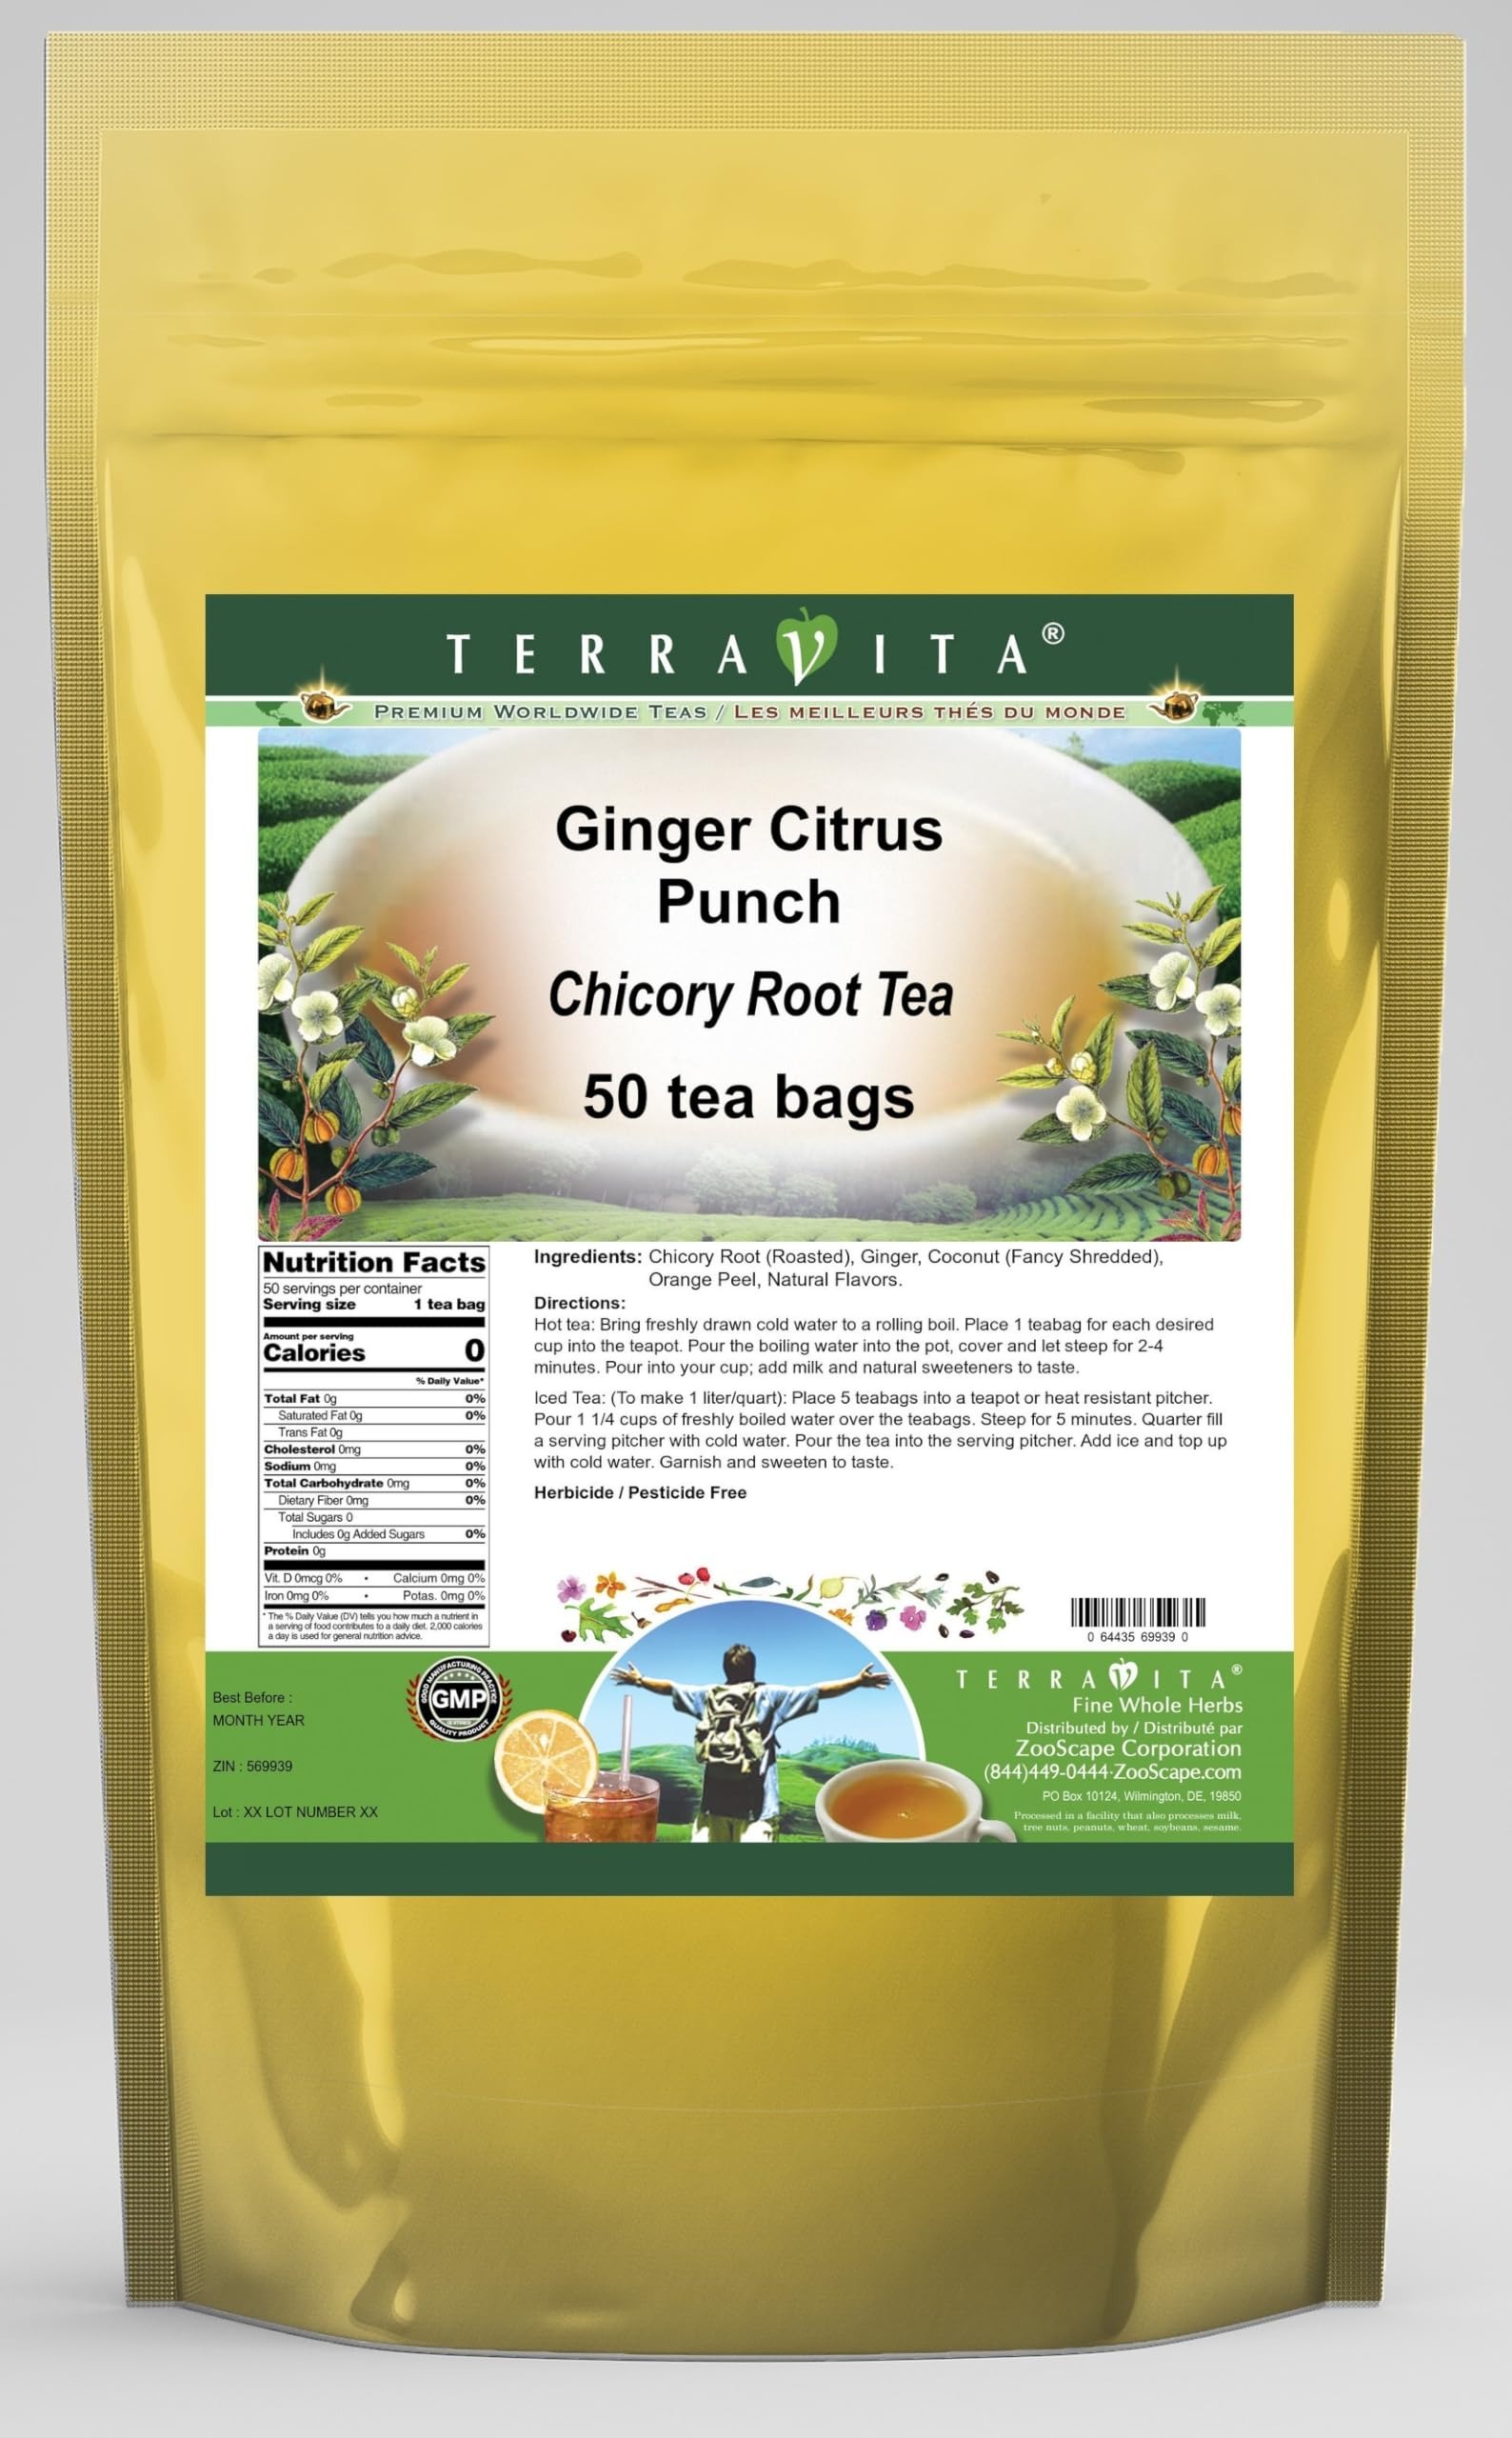
Item Name: Ginger Citrus Punch Chicory Root Tea (50 tea bags, ZIN: 569939)
Bullet Point 1: Our Ginger Citrus Punch Chicory Root tea is a delicious flavored Chicory Root coffee alternative with Ginger, Coconut and Orange Peel that you will really enjoy! The unique and caffeine-free Ginger Citrus Punch aroma and taste is a delight! - Ingredients: Chicory Root, Ginger, Coconut, Orange Peel and Natural Ginger Citrus Punch Flavor.
Bullet Point 2: No fillers.
Bullet Point 3: Manufacturer: TerraVita
Bullet Point 4: Size: 50 tea bags
Bullet Point 5: Chicory Root Tea Bags - Packed in a convenient upright pouch!
Product Description: Our Ginger Citrus Punch Chicory Root tea is a delicious flavored Chicory Root coffee alternative with Ginger, Coconut and Orange Peel that you will really enjoy! The unique and caffeine-free Ginger Citrus Punch aroma and taste is a delight! - Ingredients: Chicory Root, Ginger, Coconut, Orange Peel and Natural Ginger Citrus Punch Flavor. - Hot tea brewing method: Bring freshly drawn cold water to a rolling boil. Place 1 teabag for each desired cup into the teapot. Pour the boiling water into the pot, cover and let steep for 2-4 minutes. Pour into your cup; add milk and natural sweeteners to taste. - Iced tea brewing method: (To make 1 liter/quart): Place 5 teabags into a teapot or heat resistant pitcher. Pour 1 1/4 cups of freshly boiled water over the teabags. Steep for 5 minutes. Quarter fill a serving pitcher with cold water. Pour the tea into the serving pitcher. Add ice and top up with cold water. Garnish and sweeten to taste. - TerraVita is an exclusive line of premium-quality, natural source products that use only the finest, purest and most potent ingredients found around the world. TerraVita is hallmarked by the highest possible standards of purity, potency, stability and freshness. All of our products are prepared with the highest elements of quality control, from raw materials through the entire manufacturing process, up to and including the moment that the bottles or bags are sealed for freshness and shipped out to you. Our highest possible standards are certified by independent laboratories and backed by our personal guarantee. - TerraVita exists to meet and ensure your family's health and wellness without the harmful effects of chemicals and health products. We strive to make all of our products affordable and reliable and are constantly searching the marke
Value: 50.0
Unit: Count

Price: 23.36